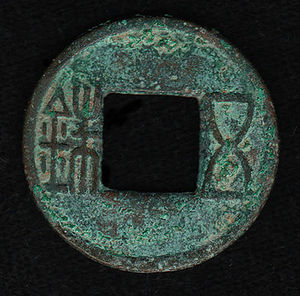
Patina
En bronzemønt fra Han-dynastiet – cirka første århundrede f.Kr. med grøn patina.
Patina bruges på dansk om de aldringstegn som opstår på overfladen af kunstværker, både af metal og malerier. Vi taler også om patina i forbindelse med antikviteter af træ, specielt når disse er af nyere dato og kunstigt ældet. De kemiske processer som foregår, kaldes patinering.